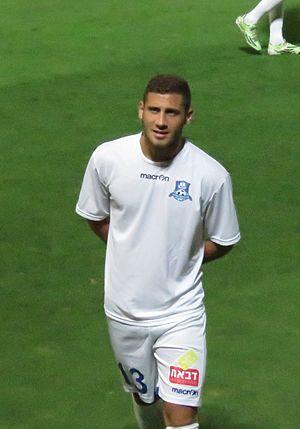
Shon Zalman Weissman, plus communément appelé Shon Weissman, né le 14 février 1996 à Haïfa en Israël, est un footballeur international israélien qui joue au poste d'attaquant au Wolfsberger AC en Bundesliga.